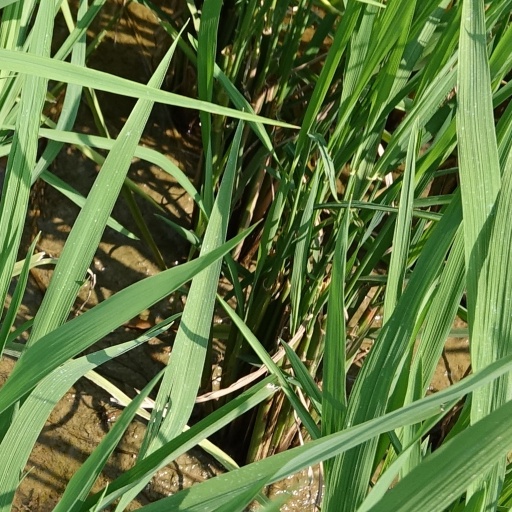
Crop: rice